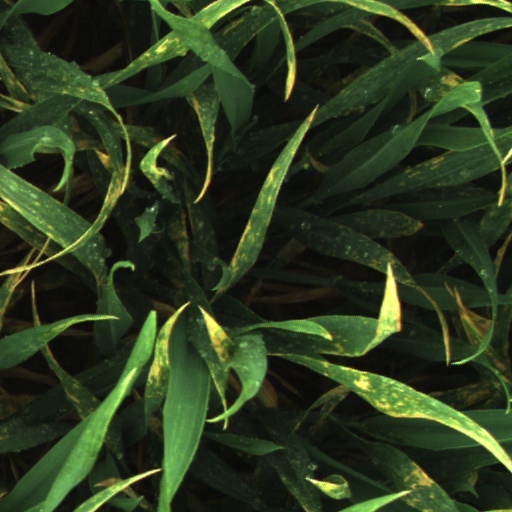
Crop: wheat